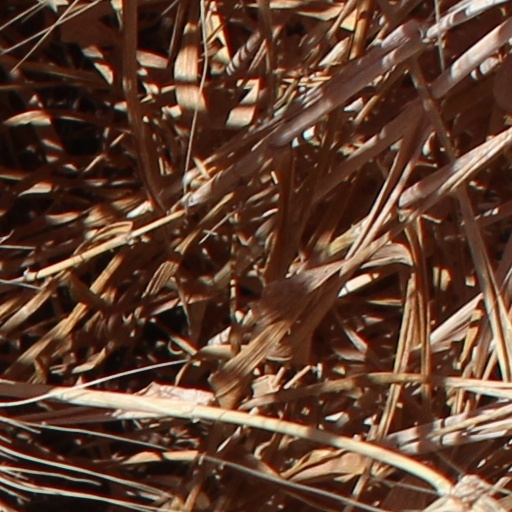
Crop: wheat